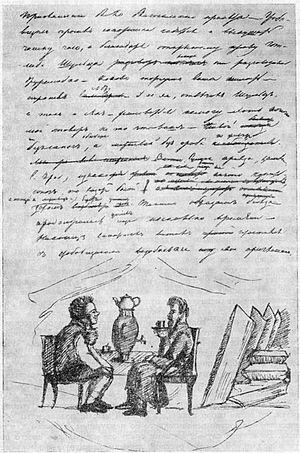
L'« Automne de Boldino » est le nom donné à une période de la vie du poète Alexandre Pouchkine qu'il passe, dans les années 1830, dans sa propriété de Boldino. Cette propriété se situe dans le village de Bolchoe Boldino dans l'oblast de Nijni Novgorod. C'est une des périodes les plus productives de la vie du poète. Sa réclusion dans sa propriété est due à la survenance de l'épidémie de choléra en Russie et à la quarantaine qui est imposée. Durant son séjour forcé à Boldino, il termine, entre autres, Eugène Onéguine, L'Invité de pierre les Récits de feu Ivan Pétrovitch Belkine, Le Conte du pêcheur et du petit poisson, Le Cavalier de bronze et une trentaine de poèmes lyriques.